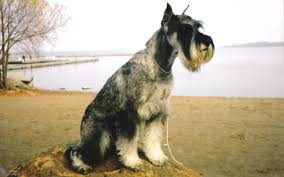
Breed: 220-n000053-standard_schnauzer